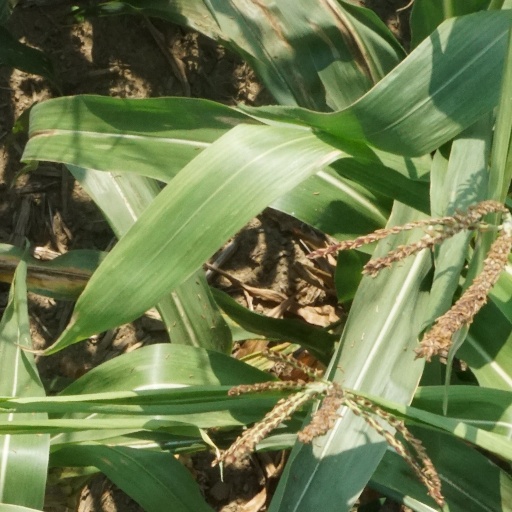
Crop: maize; corn